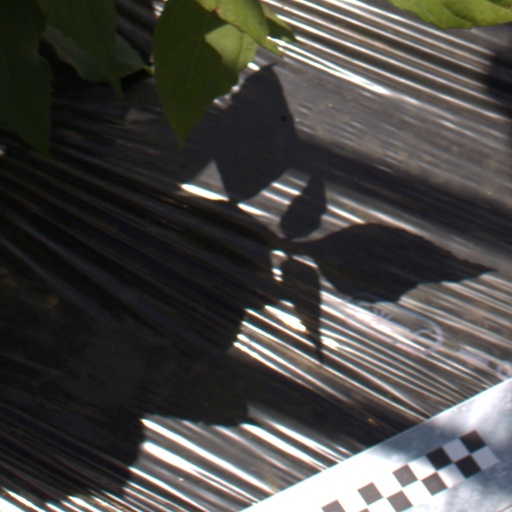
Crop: Jerusalem artichoke